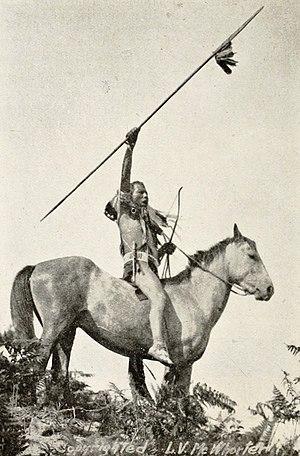
Le parc national du mont Rainier est un parc national américain situé dans l'État de Washington dans le Nord-Ouest des États-Unis.
La nation des Yakamas vit dans l'État de Washington au nord-ouest des États-Unis. Leur réserve s'étend sur 5 260 km², le long de la rivière Yakima. Aujourd'hui, la nation Yakama est gouvernée par un conseil tribal composé des représentants de 14 tribus et clans.